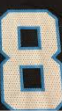
Number: 8